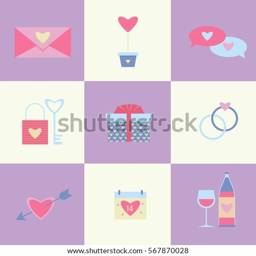
a set of romantic icons for holiday